Uru (2017 film)

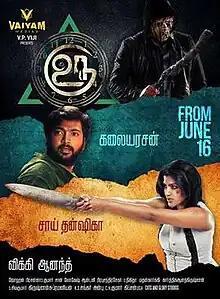
Poster

Uru is a 2017 Tamil-language psychological thriller slasher film written and directed by Vicky Anand and produced by V.P. Viji. The film stars Kalaiyarasan, Dhansika, and Mime Gopi. The soundtrack was composed by Johan Shevanesh with cinematography by Prasanna S. Kumar and editing by San Lokesh. It is inspired by the Hollywood films "The Shining", "Secret Window" and "Hush". The film was released in India on 16 June 2017.